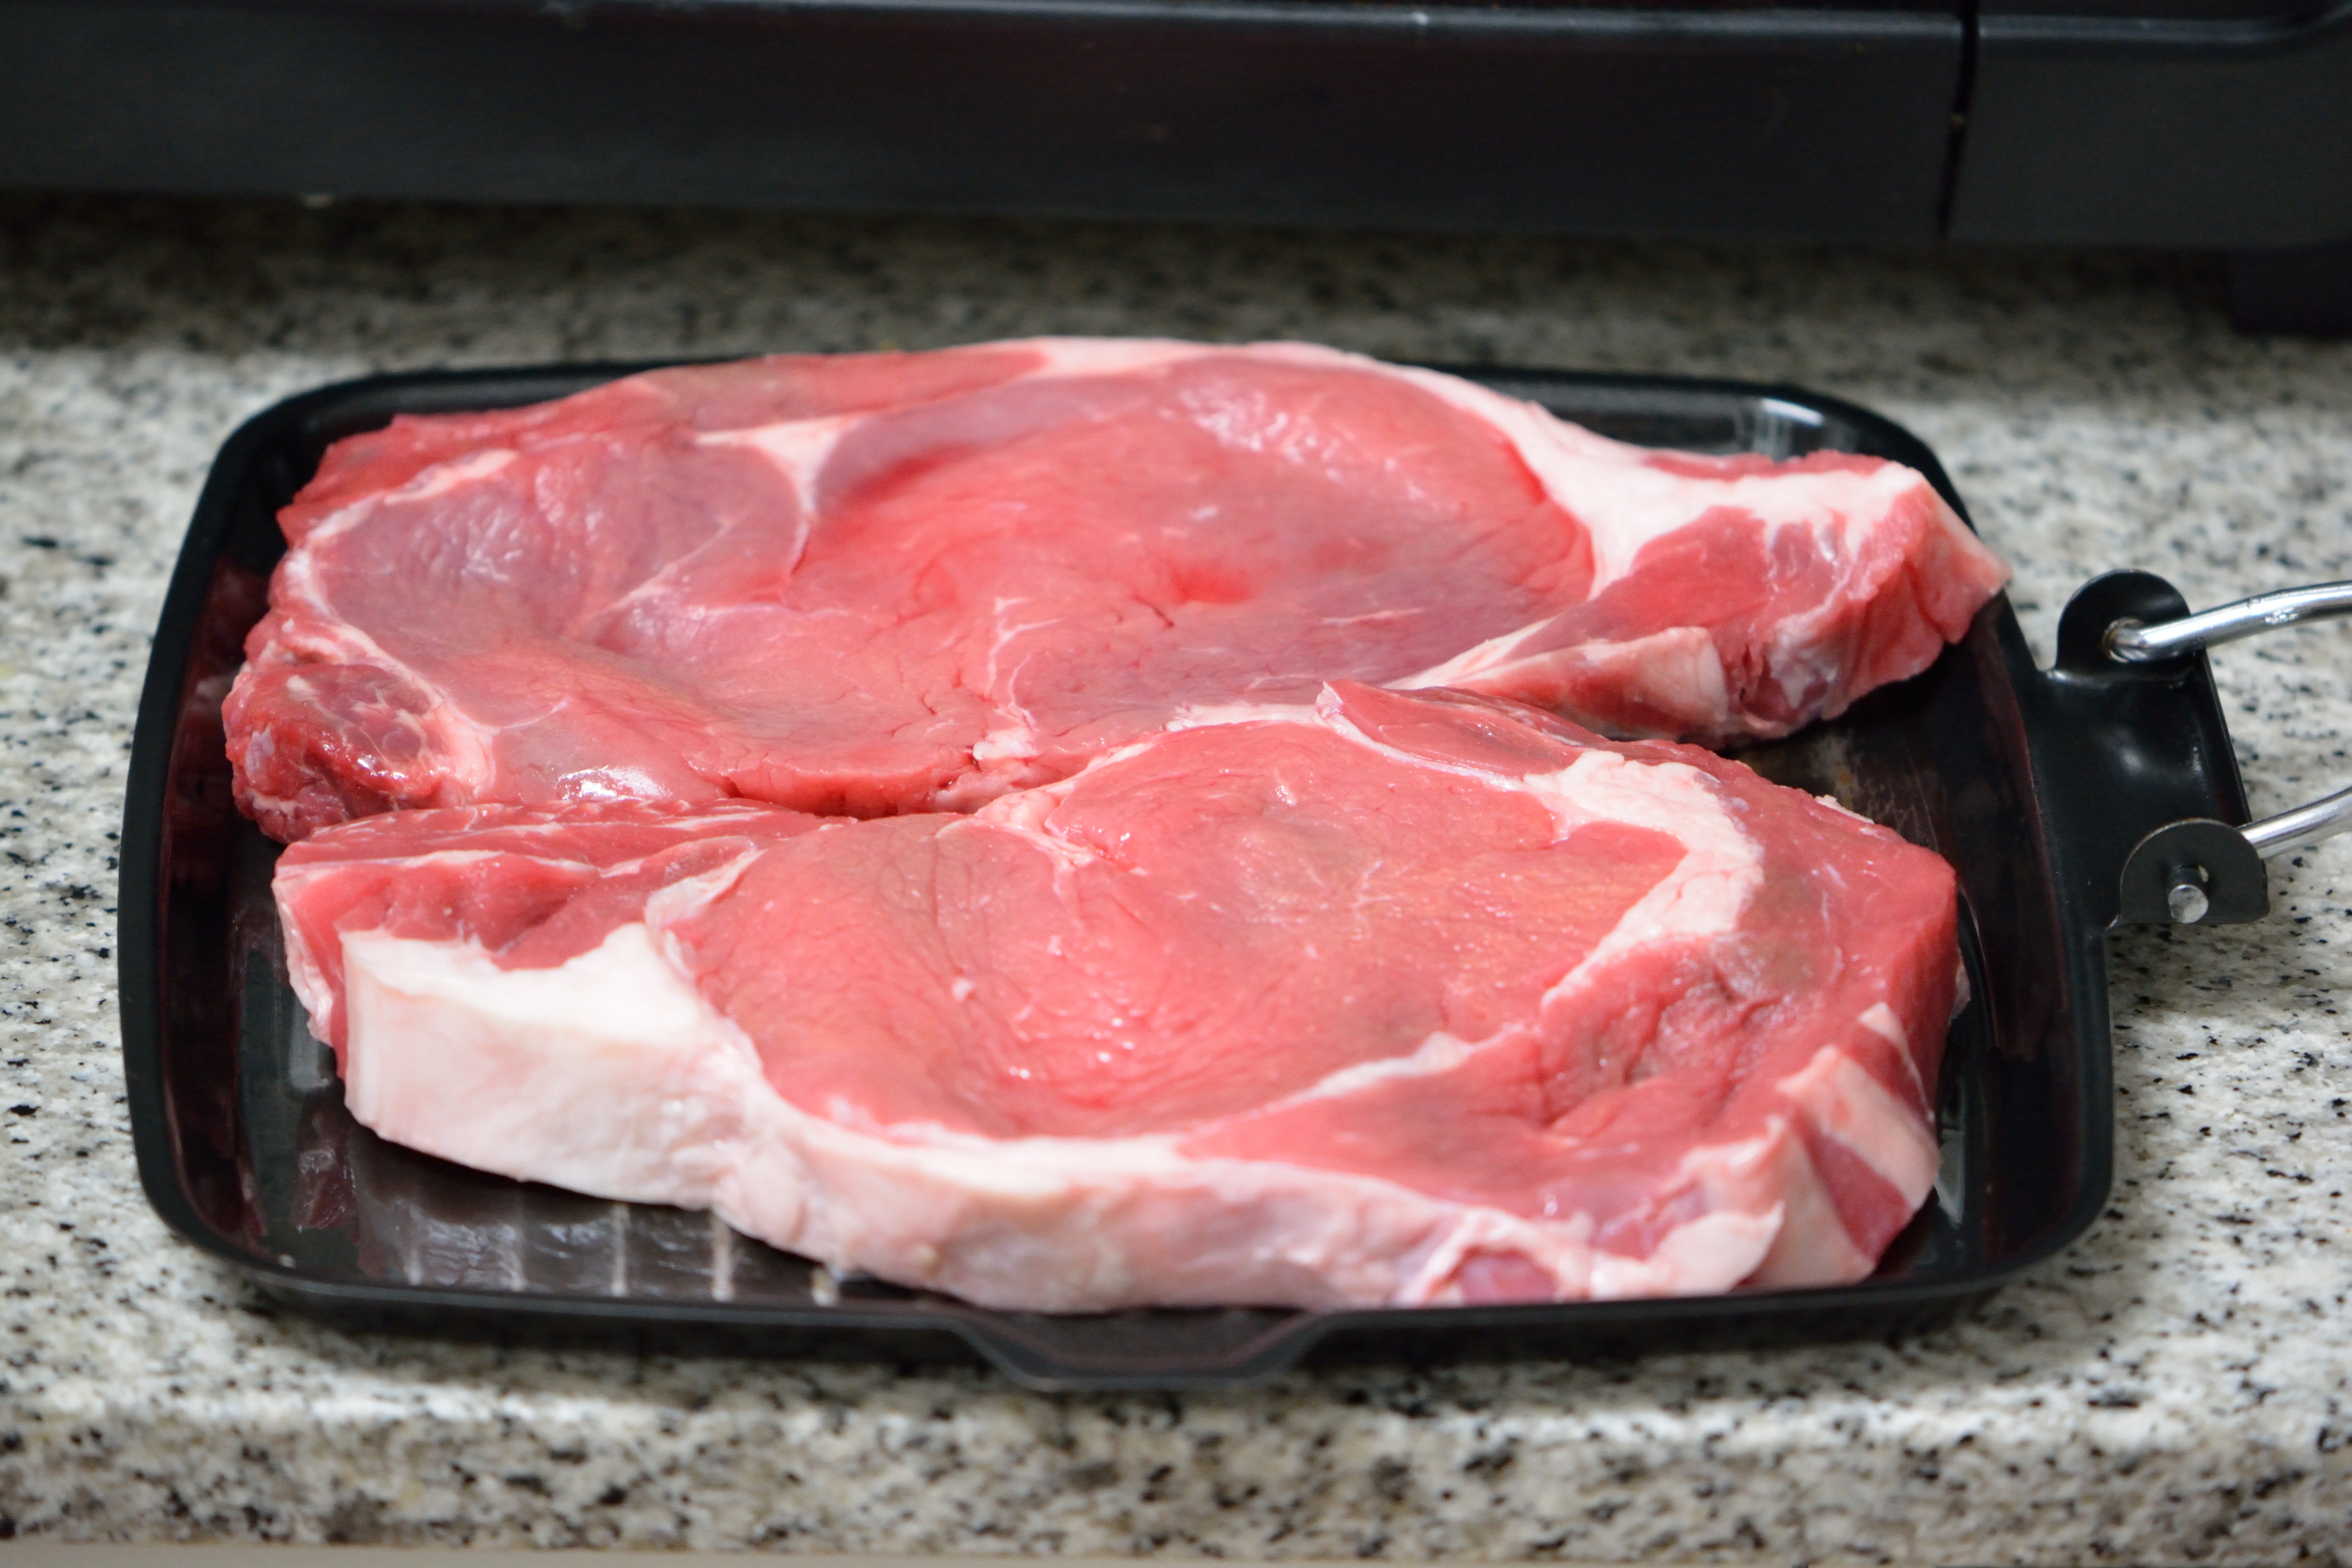
dish, food, meat, pan, grill, veal, fillet, flesh, red meat, animal source foods, kobe beef, animal fat